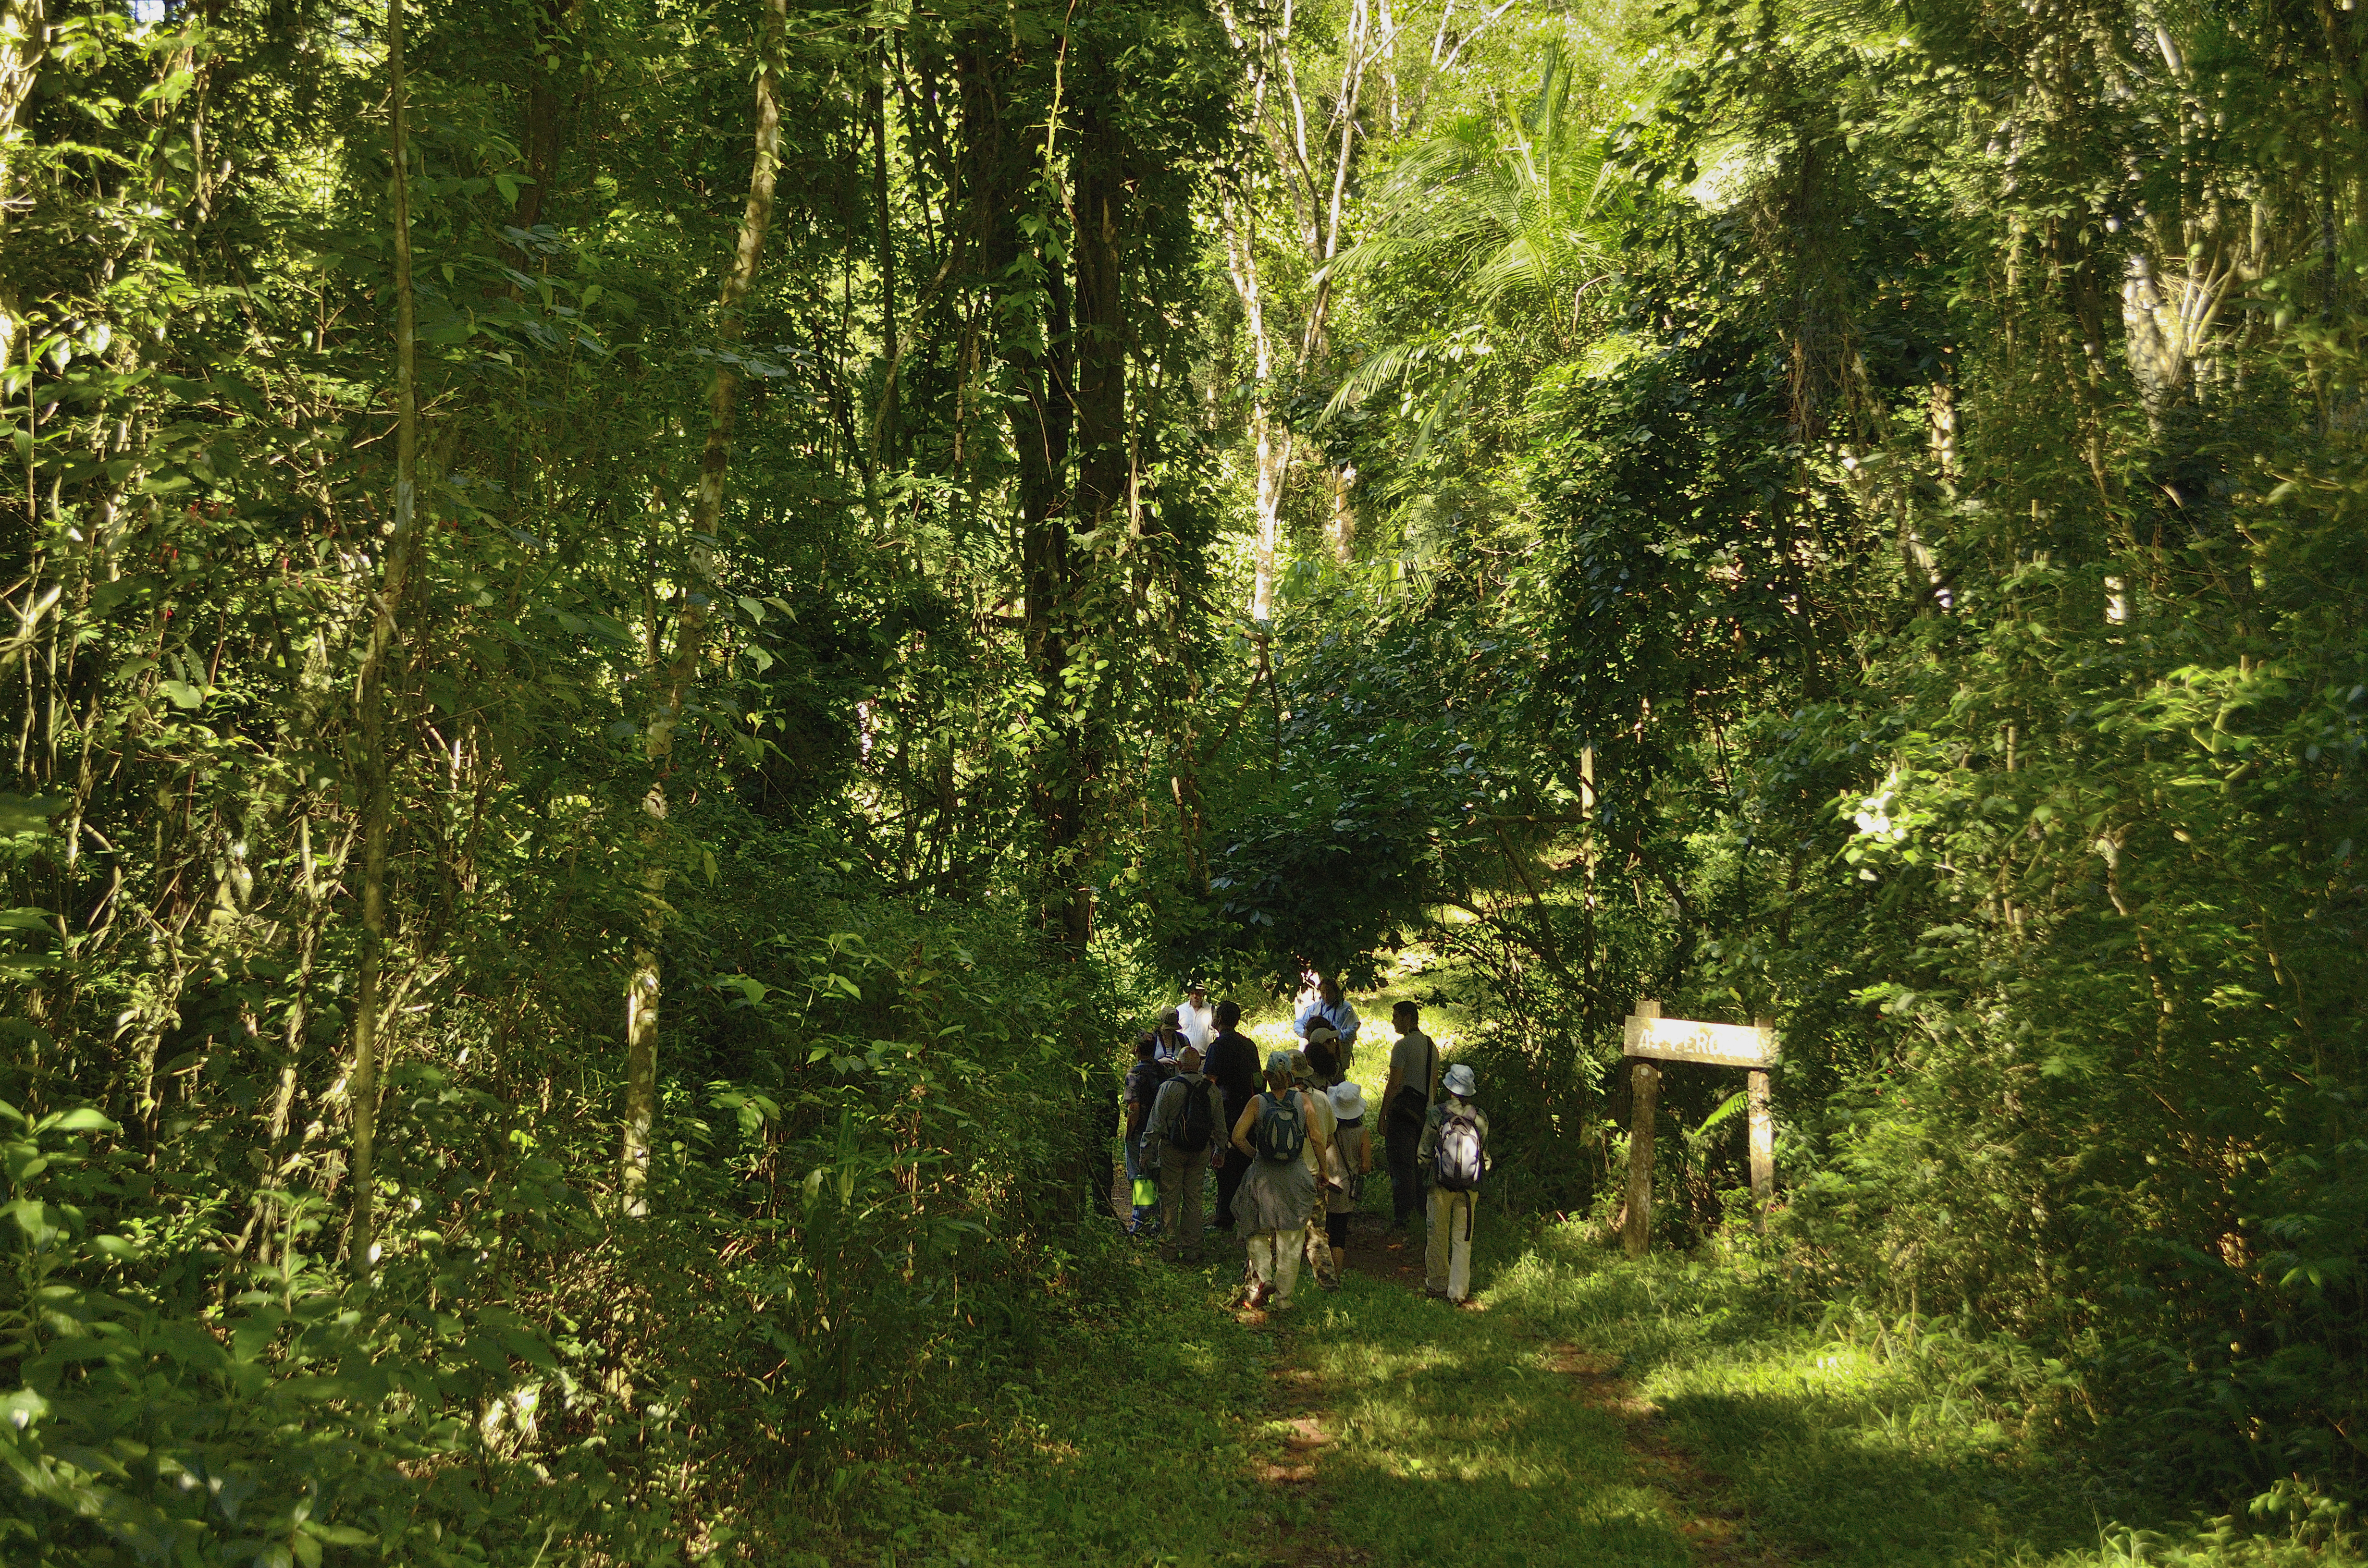
tree, nature, forest, wilderness, trail, meadow, sunlight, leaf, green, jungle, autumn, rainforest, naturaleza, argentina, verde, monte, woodland, misiones, selva, reserva, peroba, arauco, palmito, forestal, sanjorge, ecosistema, altoparana, palorosa, habitat, ecosystem, biome, old growth forest, natural environment, woody plant, temperate broadleaf and mixed forest, temperate coniferous forest